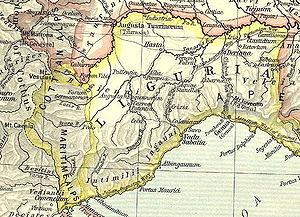
Gênes est une ville italienne, située sur la mer de Ligurie, précisément sur les rives du golfe de Gênes, capitale de la Ligurie. Il s'agit de l'un des principaux ports italiens et de l'un des plus grands ports de la mer Méditerranée. En 2017, elle compte 580 112 habitants et 846 363 au sein de son agglomération. Sa zone urbaine compte environ 1 540 000 habitants.
La Regio IX Liguria est l'une des onze régions augustéennes d'Italie pendant sa période romaine, qui s'étendait du fleuve Var jusqu'au fleuve Magra, près de l'actuelle La Spezia.
Les Ligures, anciennement aussi « Liguriens », étaient un ensemble de peuples signalés dans l'antiquité sur un territoire comprenant principalement, avant l'expansion romaine, l'actuelle Ligurie italienne et l'actuelle Provence française. Après avoir été en contact avec les Celtes de la branche italo-celtique, ils ont finalement été romanisés, mais leur affiliation première est discutée, car ils n'ont quasiment pas laissé d'écrits et on ne peut se baser que sur des patronymes et toponymes épars. On ignore même s'ils étaient initialement indo-européens ou non.
La région de Ligurie, plus couramment appelée Ligurie, est une région d'Italie située dans le nord-ouest de la péninsule. Son nom vient du peuple antique des Ligures, même si ceux-ci occupaient un territoire beaucoup plus étendu que celui de la Ligurie actuelle. La capitale régionale est Gênes, qui est aussi de loin la ville la plus peuplée.